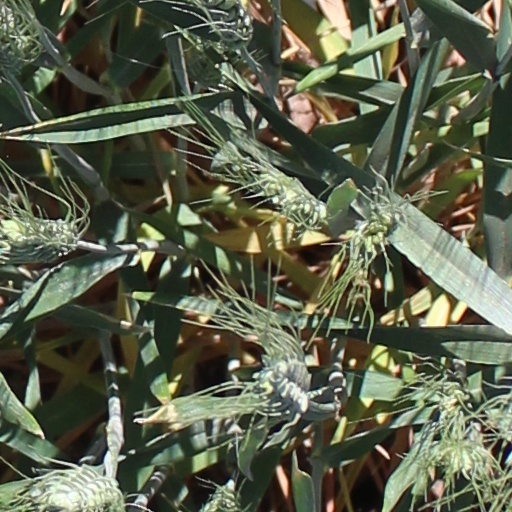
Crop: wheat